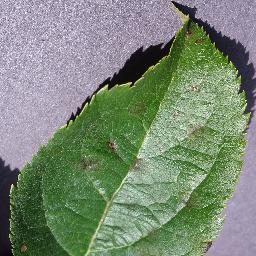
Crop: apple
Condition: scab